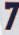
Number: 7